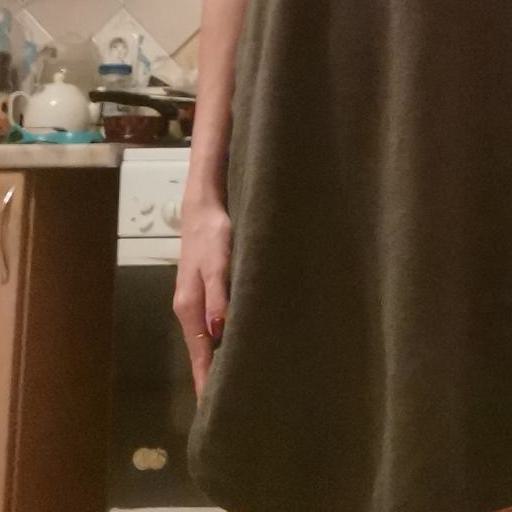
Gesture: no_gesture